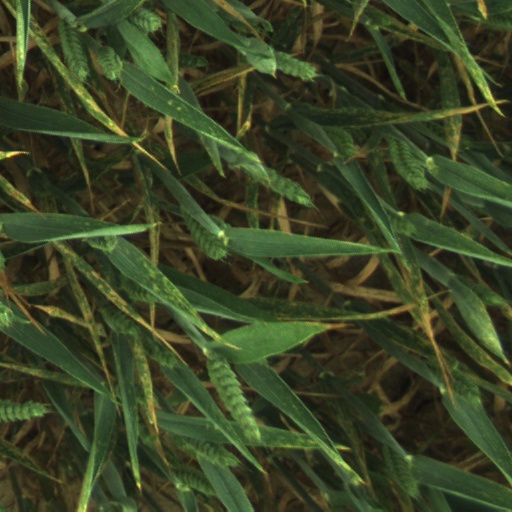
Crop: wheat